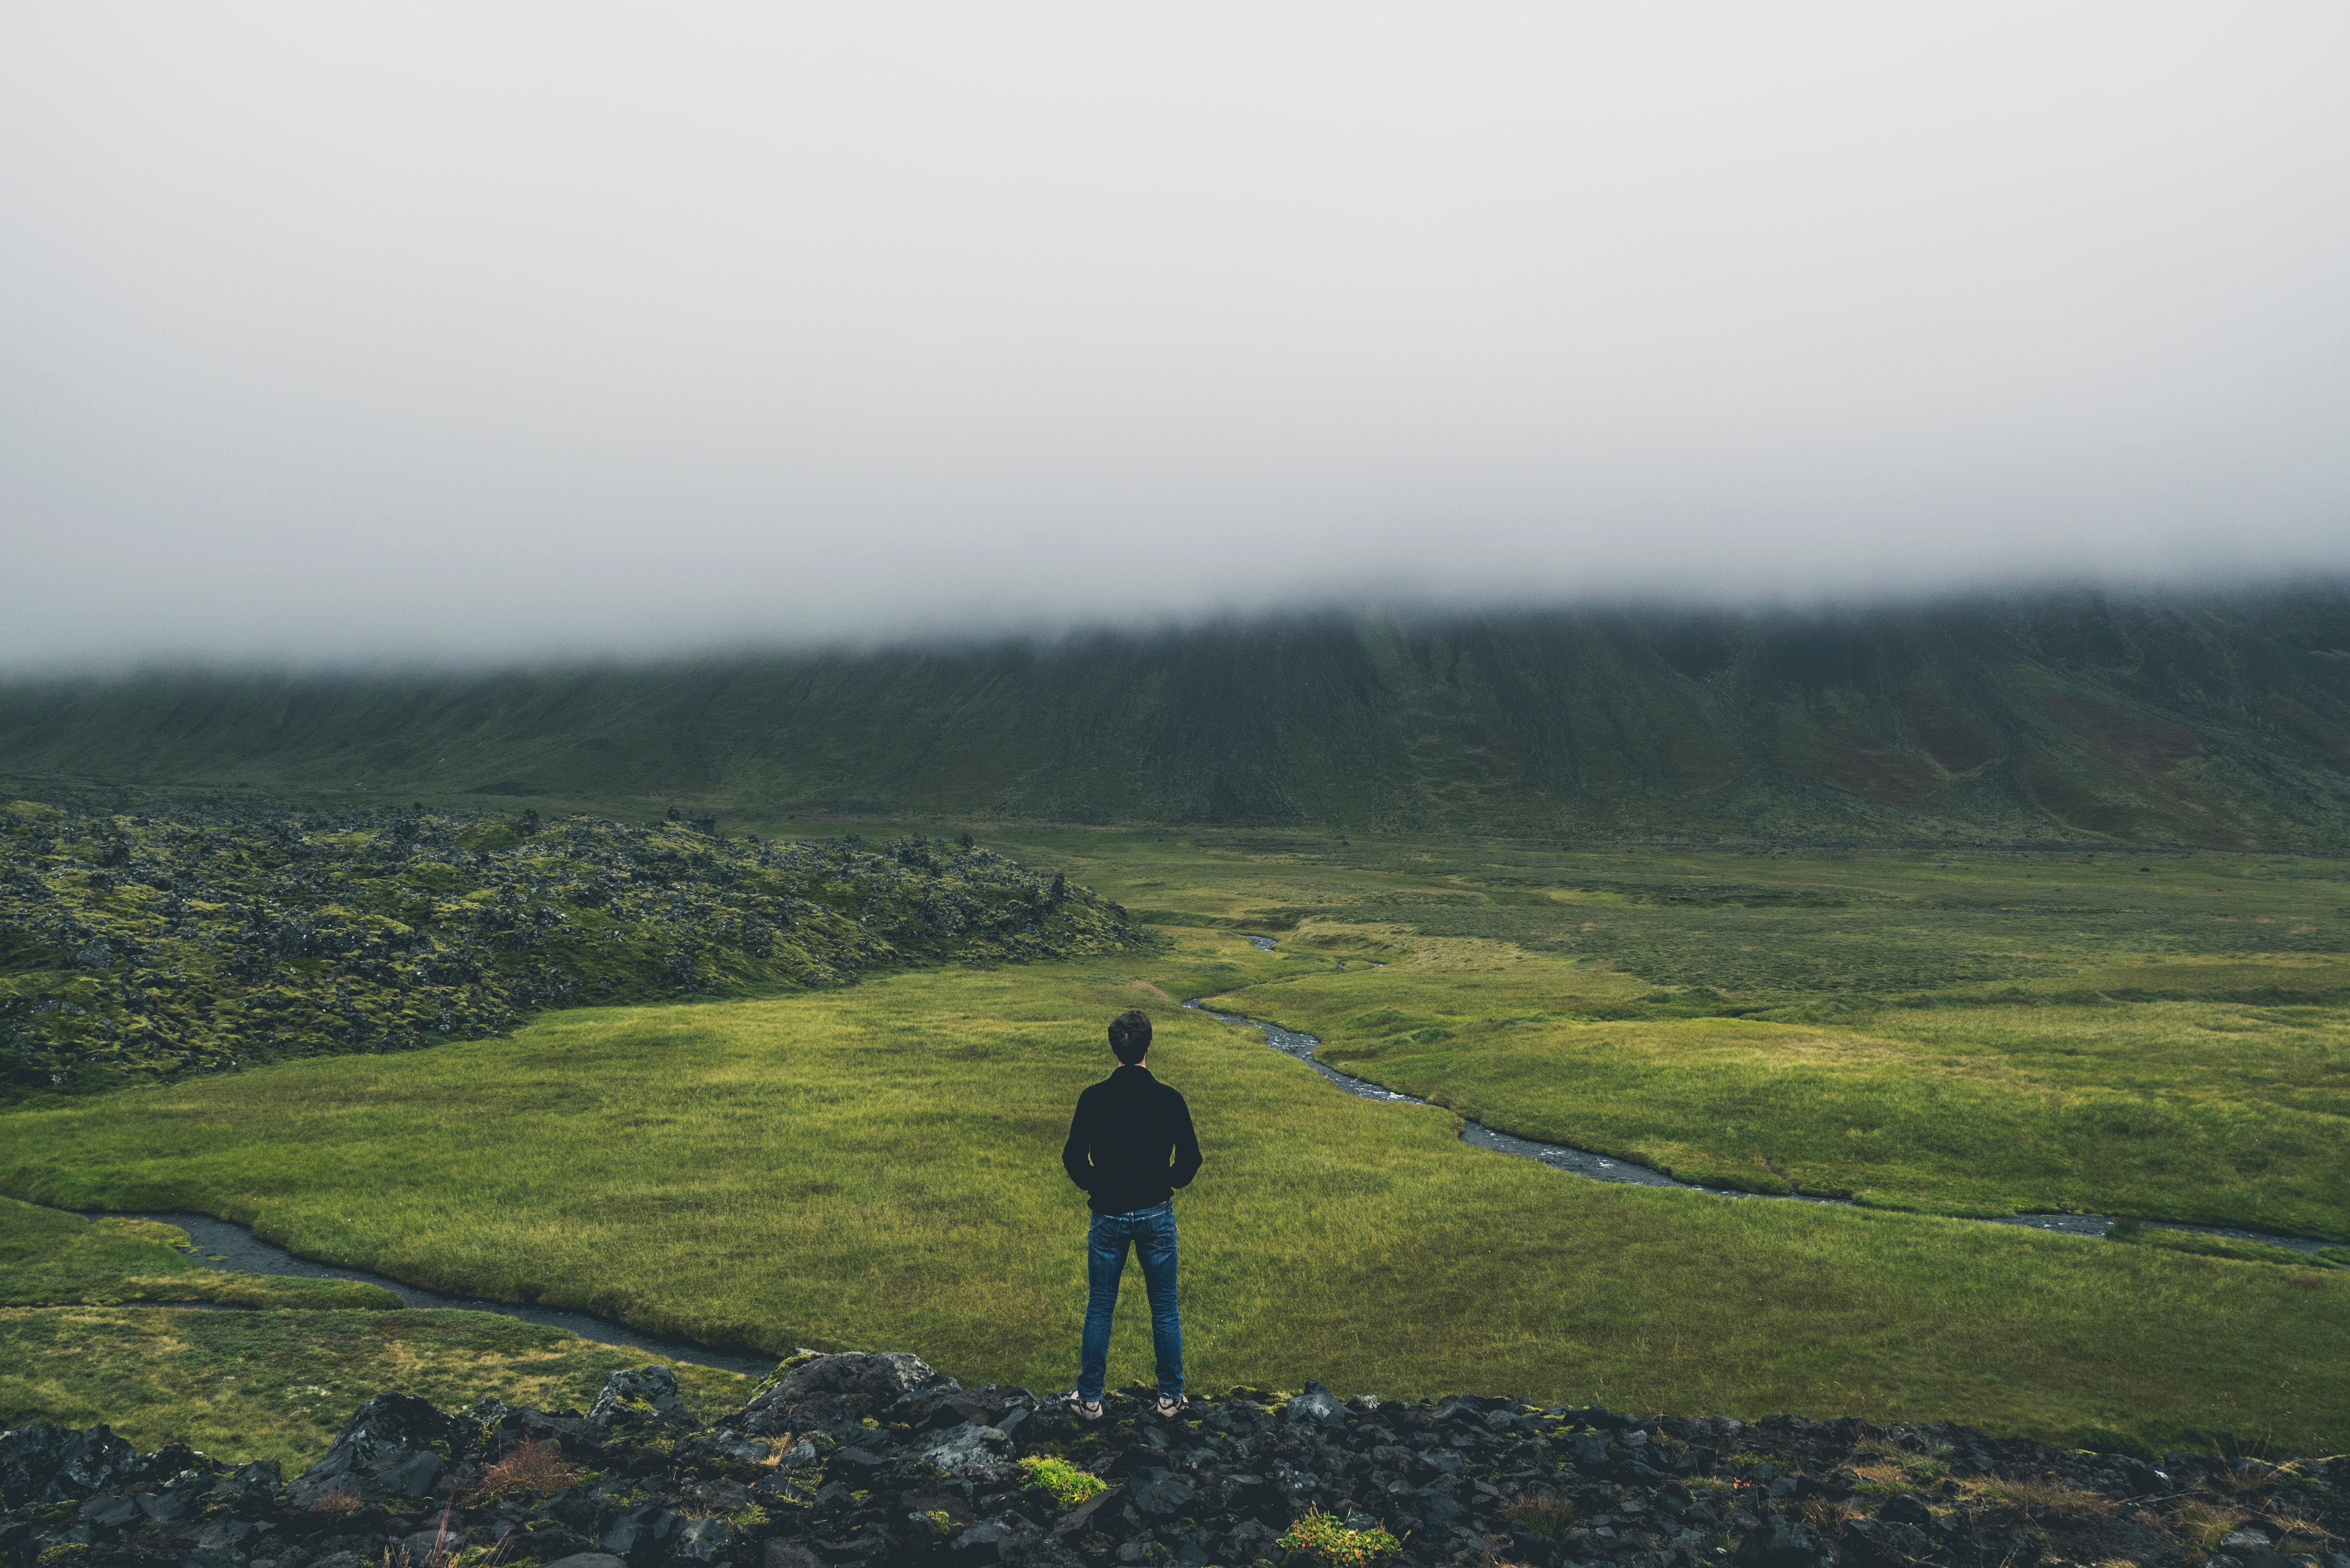
landscape, tree, nature, forest, grass, rock, horizon, wilderness, mountain, cloud, fog, mist, field, meadow, morning, hill, wind, agriculture, highland, ridge, plain, summit, grassland, plateau, fell, habitat, rural area, natural environment, geographical feature, atmospheric phenomenon, atmosphere of earth, mountainous landforms